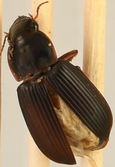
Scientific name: Harpalus pensylvanicus
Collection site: Konza Prairie Agroecosystem NEON (KONA), plot KONA_001